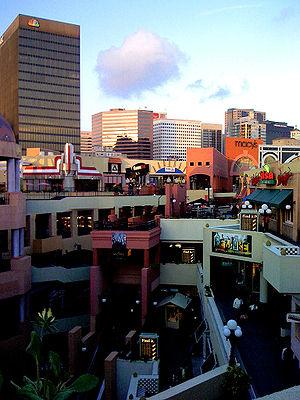
Westfield Horton Plaza ou simplement Horton Plaza, est un centre commercial du centre-ville de San Diego, en Californie, à proximité du touristique Gaslamp Quarter.